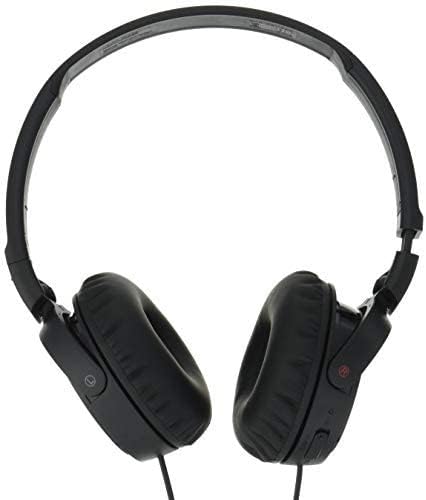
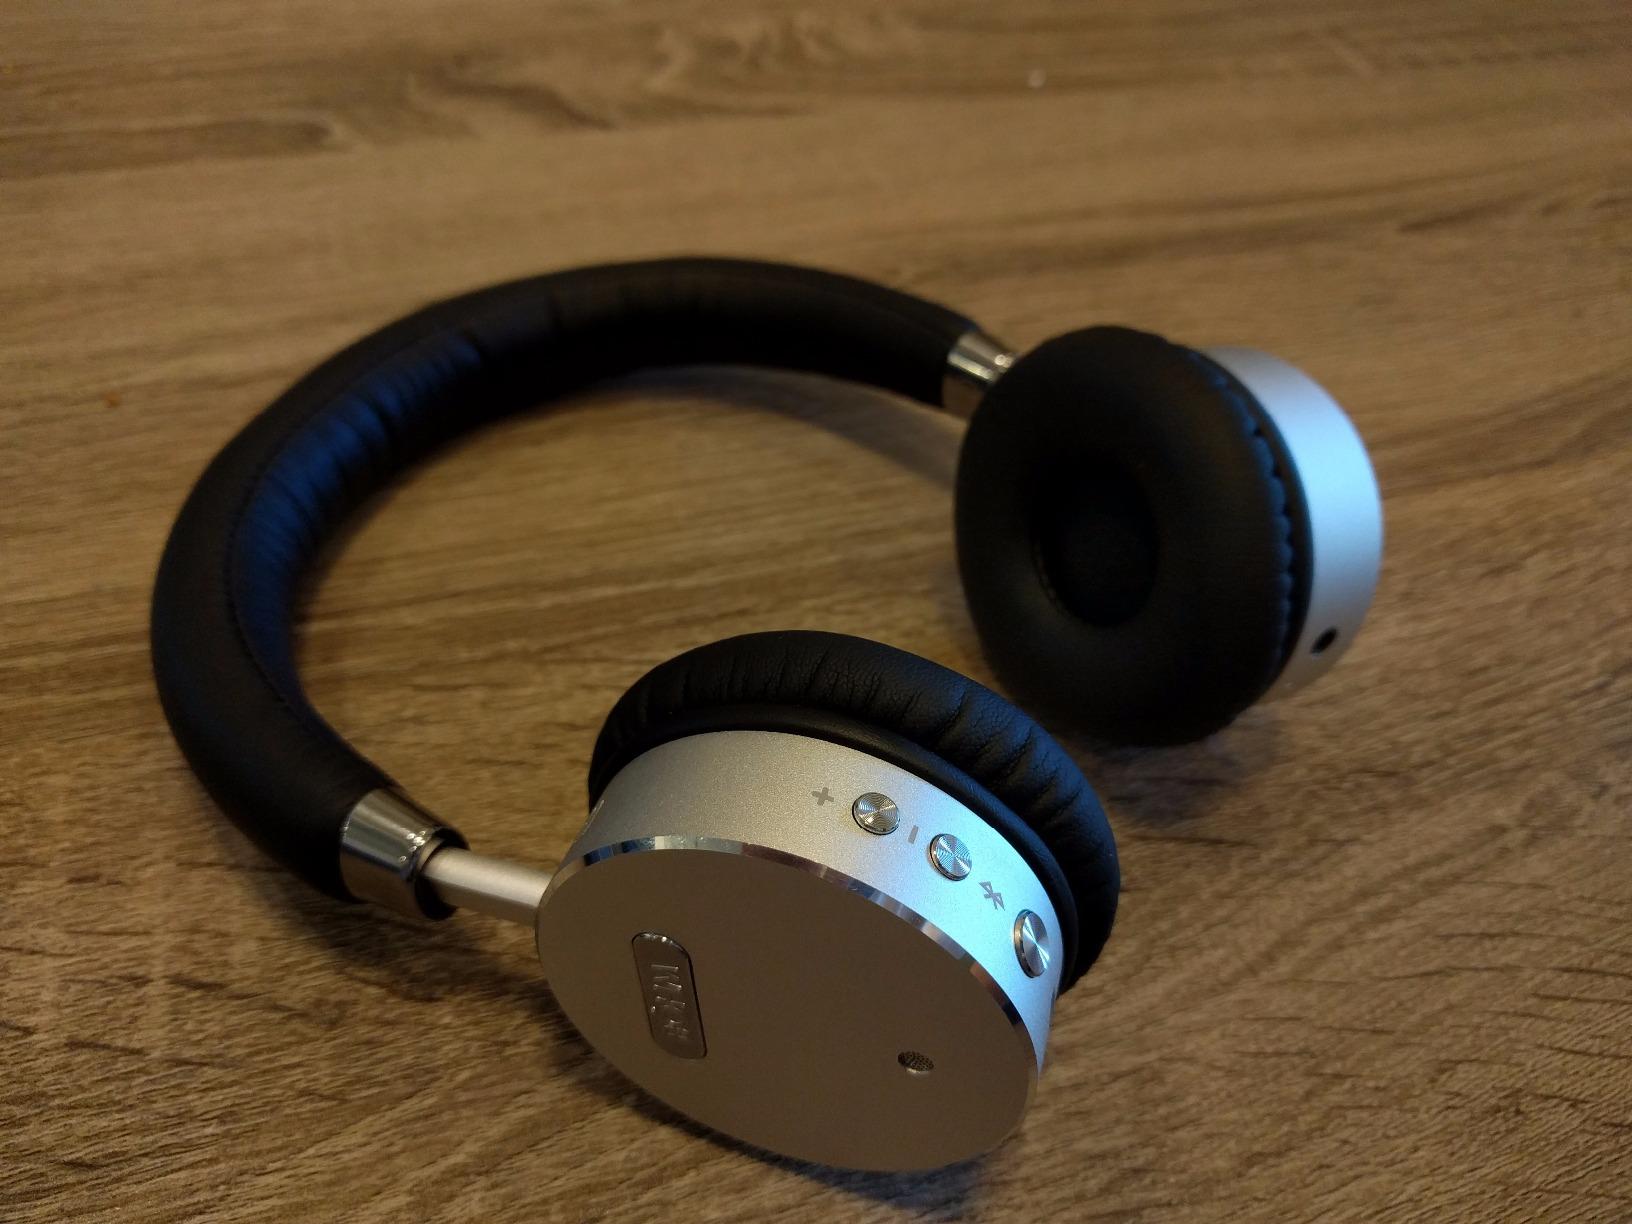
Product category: headphones
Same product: no